Van Buren Post Office

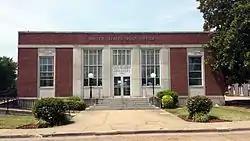

The Van Buren Post Office is located at 22 South 7th Street in Van Buren, Arkansas. It is a single-story brick and stone building, with restrained Art Deco styling. The main entrance is topped by a panel with aluminum signage identifying the building, with a large window above. It is flanked by tall pilasters, beyond which are tall windows and another pair of pilasters. The outer bays of the facade, set off from the center, have windows topped by decorative Art Deco panels. The post office was built in 1936, and features a mural by E. Martin Hennings (a member of the Taos Society of Artists), that was executed in 1940 with funding from the Treasury Department's Section of Fine Arts.